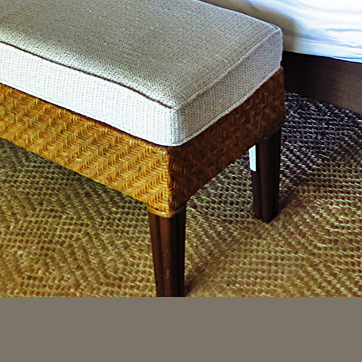
Material: fabric